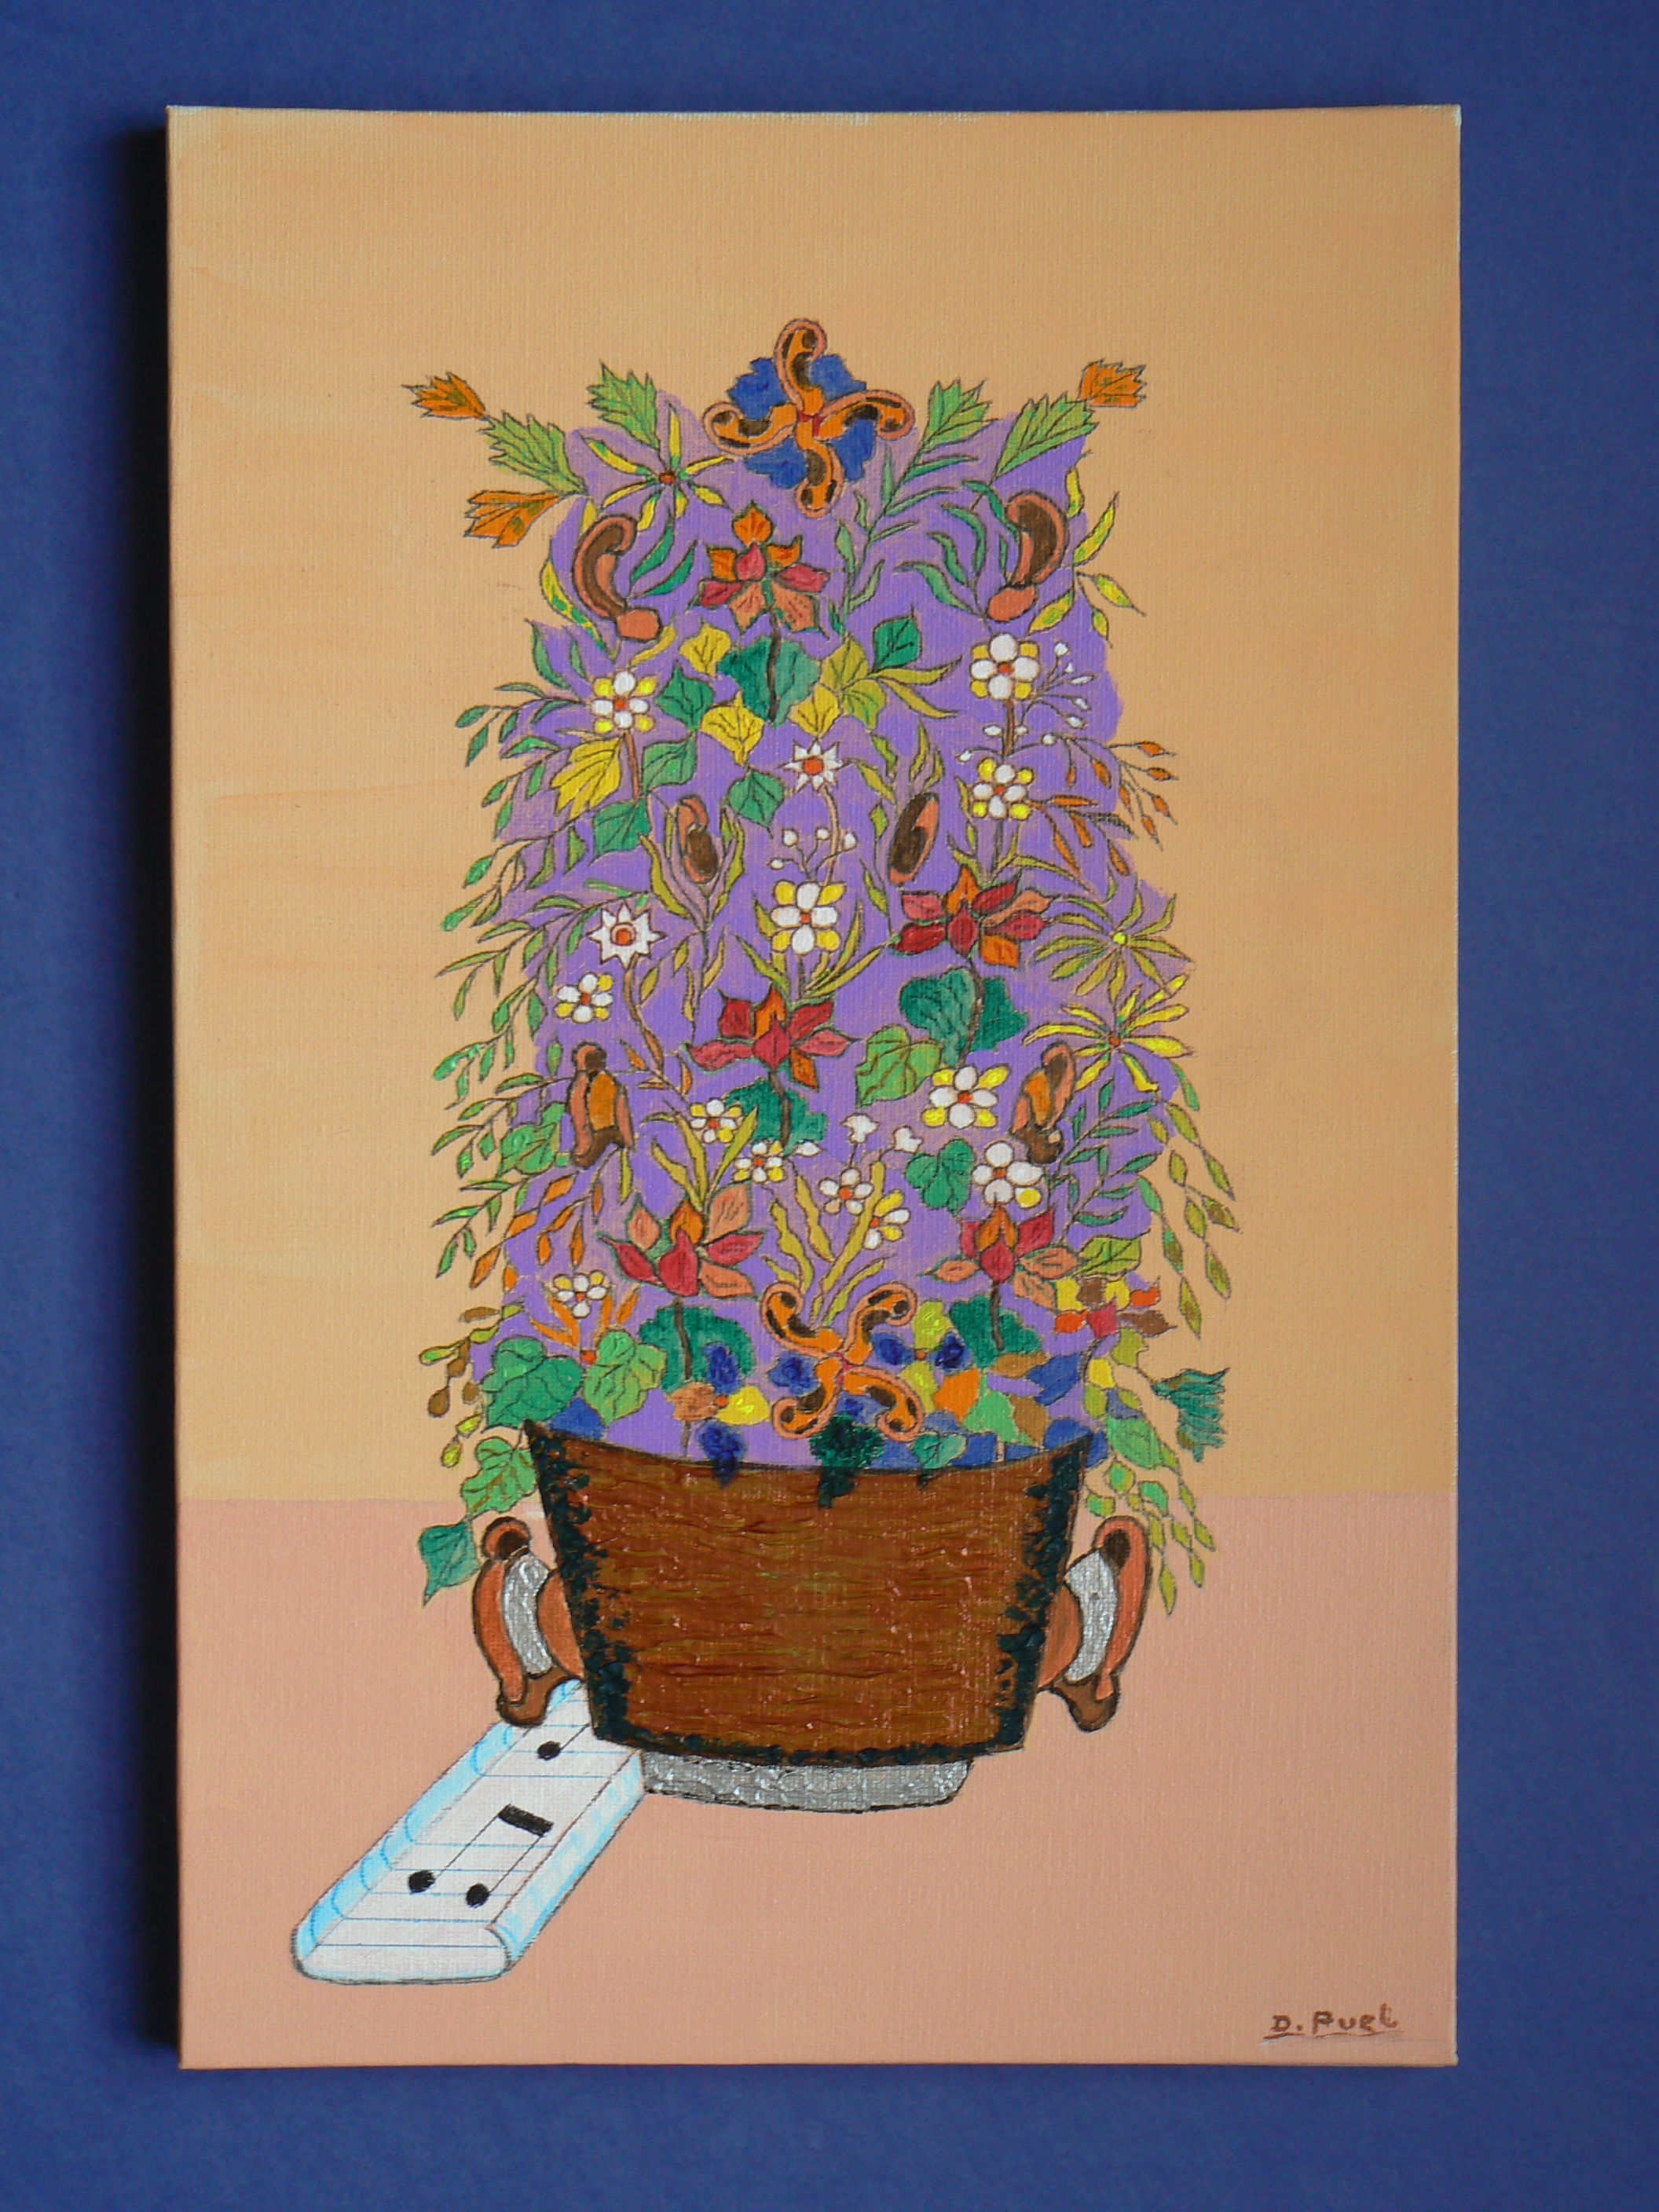
purple, pattern, christmas tree, flowers, purple flowers, art, illustration, ears, picture frame, hearing, five senses, stoneware pot